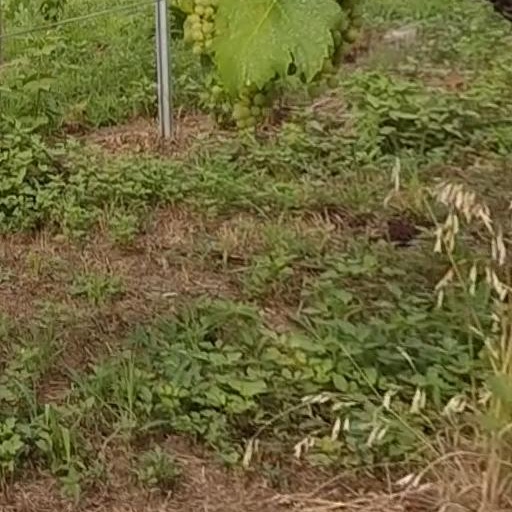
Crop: grape